St. Paul's Episcopal Church (Chattanooga, Tennessee)

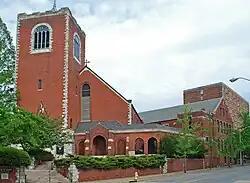

St. Paul's Episcopal Church in Chattanooga, Tennessee, is a downtown congregation of the Episcopal Church. It is one of the largest congregations in the Episcopal Diocese of East Tennessee.